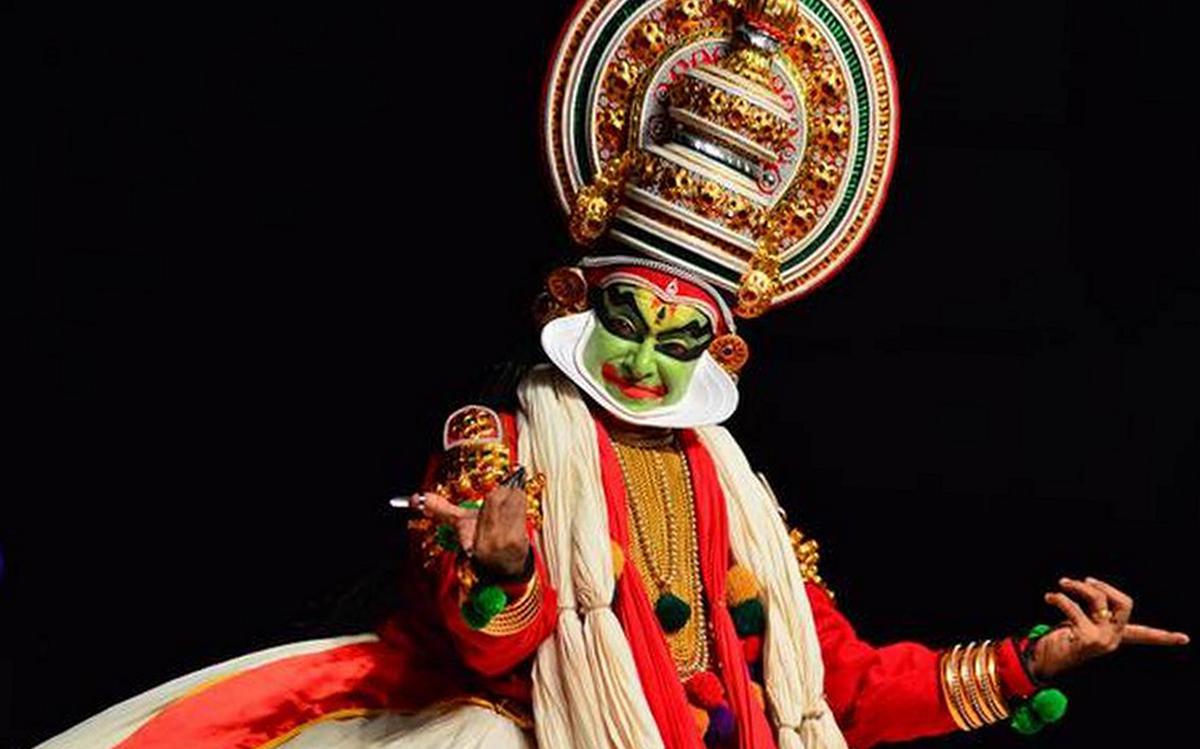
Dance form: kathakali